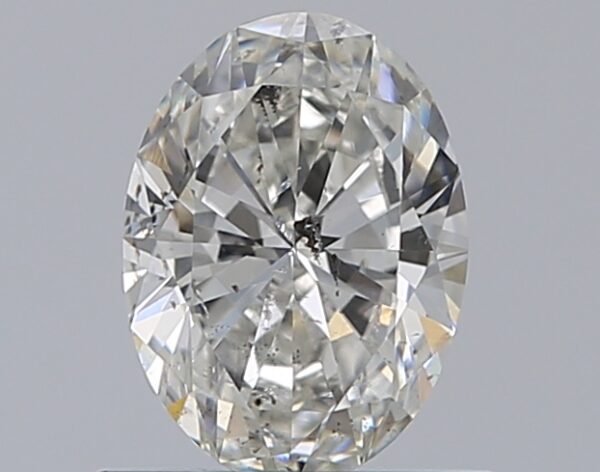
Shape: oval
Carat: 0.72
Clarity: SI2
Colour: G
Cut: EX
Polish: EX
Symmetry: EX
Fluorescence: N
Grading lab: GIA
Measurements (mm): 6.93 x 5.06 x 3.07